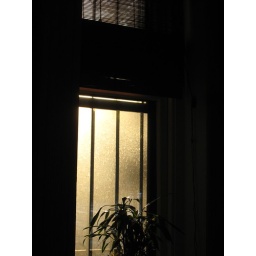
bamboo plant in the window at sunset1202 p st in logan circle, dc